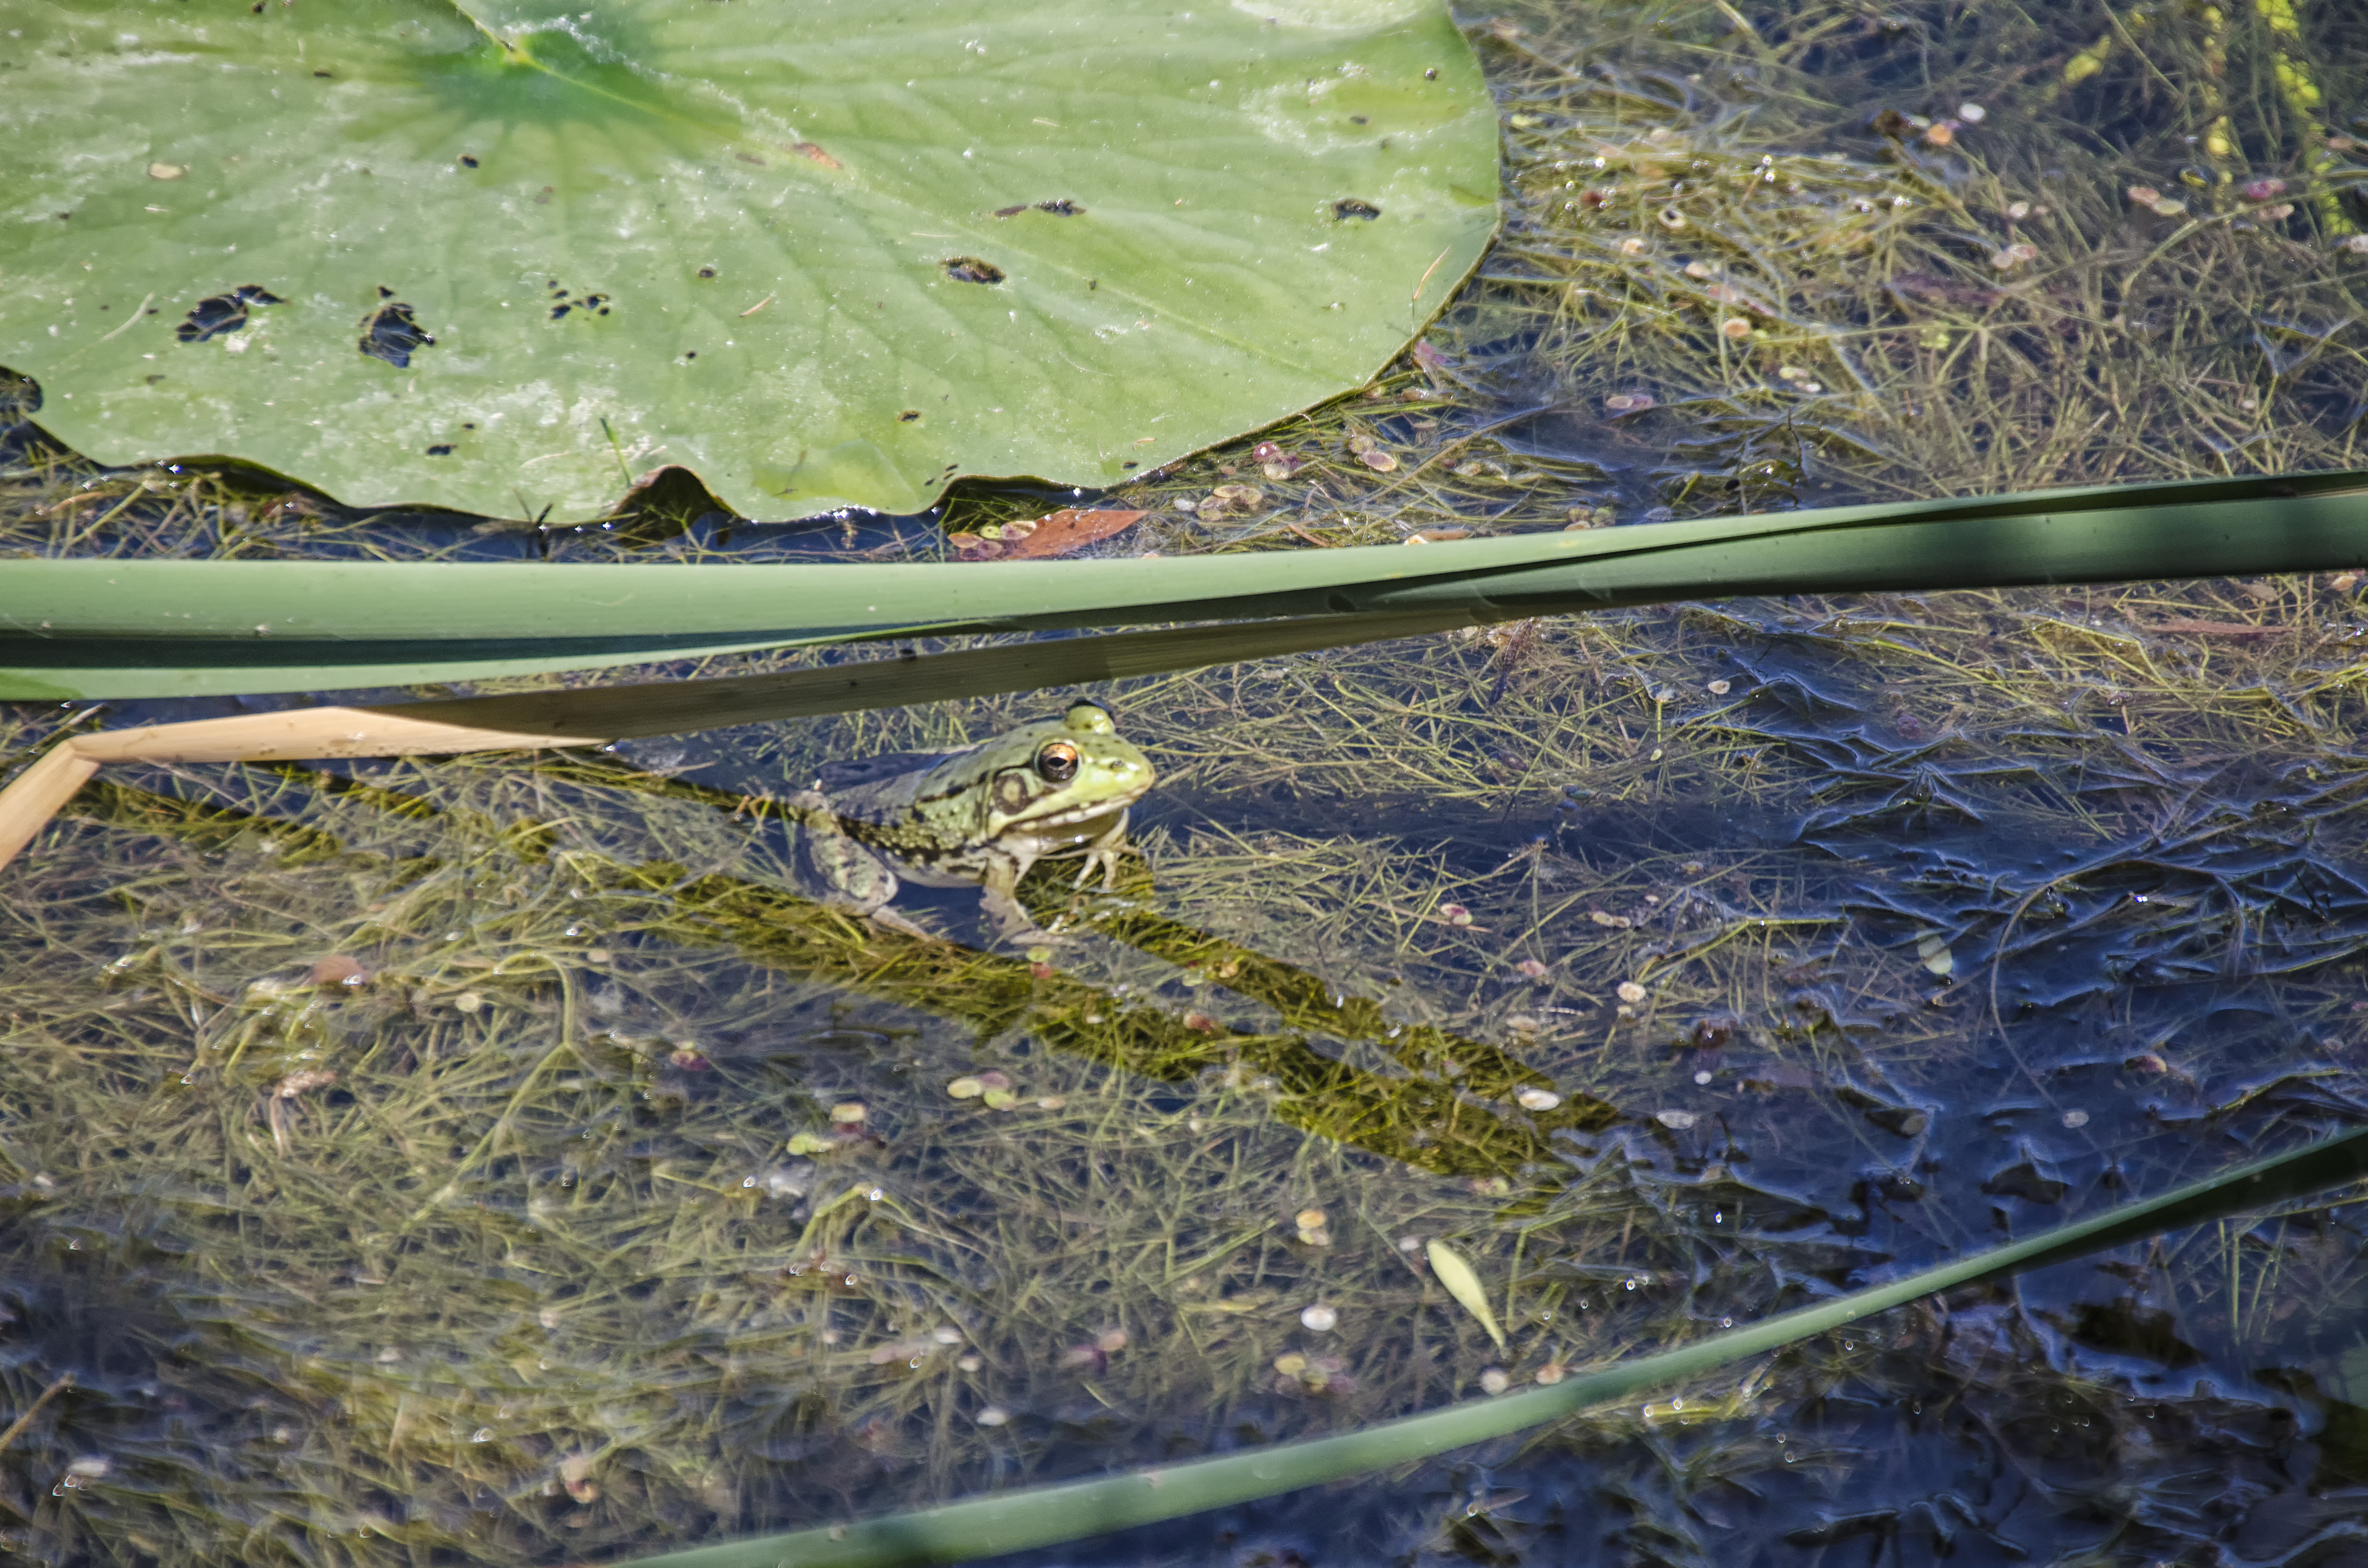
tree, water, nature, grass, branch, plant, lawn, leaf, flower, pond, wildlife, green, frog, reptile, fauna, canada, quebec, grenouille, sherbrooke